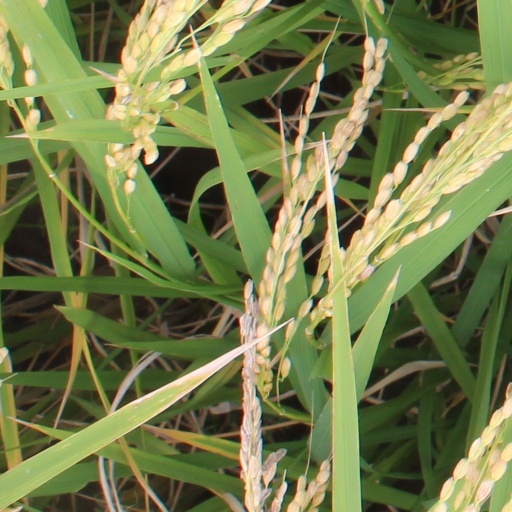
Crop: rice